Cinema of Italy

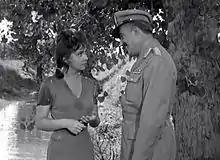
"Pane, amore e fantasia" by Luigi Comencini (1953)

Starting from the mid-1950s, Italian cinema freed itself from neorealism by tackling purely existential topics, films with different styles and points of view, often more introspective than descriptive. Thus we are witnessing a new flowering of filmmakers who contribute in a fundamental way to the development of the art.